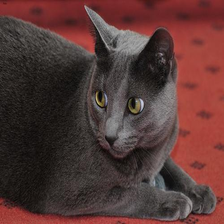
Species: cat
Breed: Russian Blue